The Mysteries of Pittsburgh

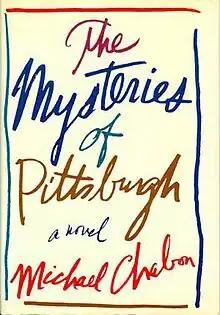
First edition cover

The Mysteries of Pittsburgh is a 1988 novel by American author Michael Chabon. It is a coming-of-age tale set during the early 1980s in Pittsburgh, Pennsylvania.